Millwall F.C.–West Ham United F.C. rivalry

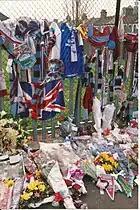
Despite the rivalry, Millwall fans left tokens of remembrance at Upton Park for West Ham player Bobby Moore after his death in 1993.

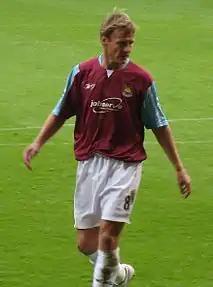
Teddy Sheringham scored 111 goals for the Lions and 30 for the Hammers, he was also a coach for West Ham.

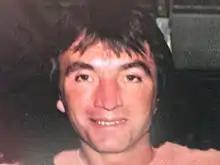
Billy Bonds, West Ham's record appearance holder, is the only manager to take charge of both clubs.

Billy Bonds is the only manager to have managed both clubs. He was in charge of West Ham from February 1990 to August 1994, managing the club for 227 games as the team yo-yoed between the First and Second divisions. He guided them to two promotions and one relegation. He resigned in August 1994. He was appointed as Millwall manager in May 1997 by chairman Theo Paphitis — an unpopular decision with many Lions fans due to his West Ham allegiance. Bonds, from south London, had several family members who were Millwall fans; a fact which meant some supporters felt he should be given a chance. After a good start, the team narrowly avoided relegation, finishing 18th in the Second Division. Bonds was sacked in May 1998, having been in charge of the side for only 53 games.